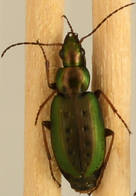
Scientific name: Agonum octopunctatum
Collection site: Smithsonian Environmental Research Center Site (SERC), plot SERC_007